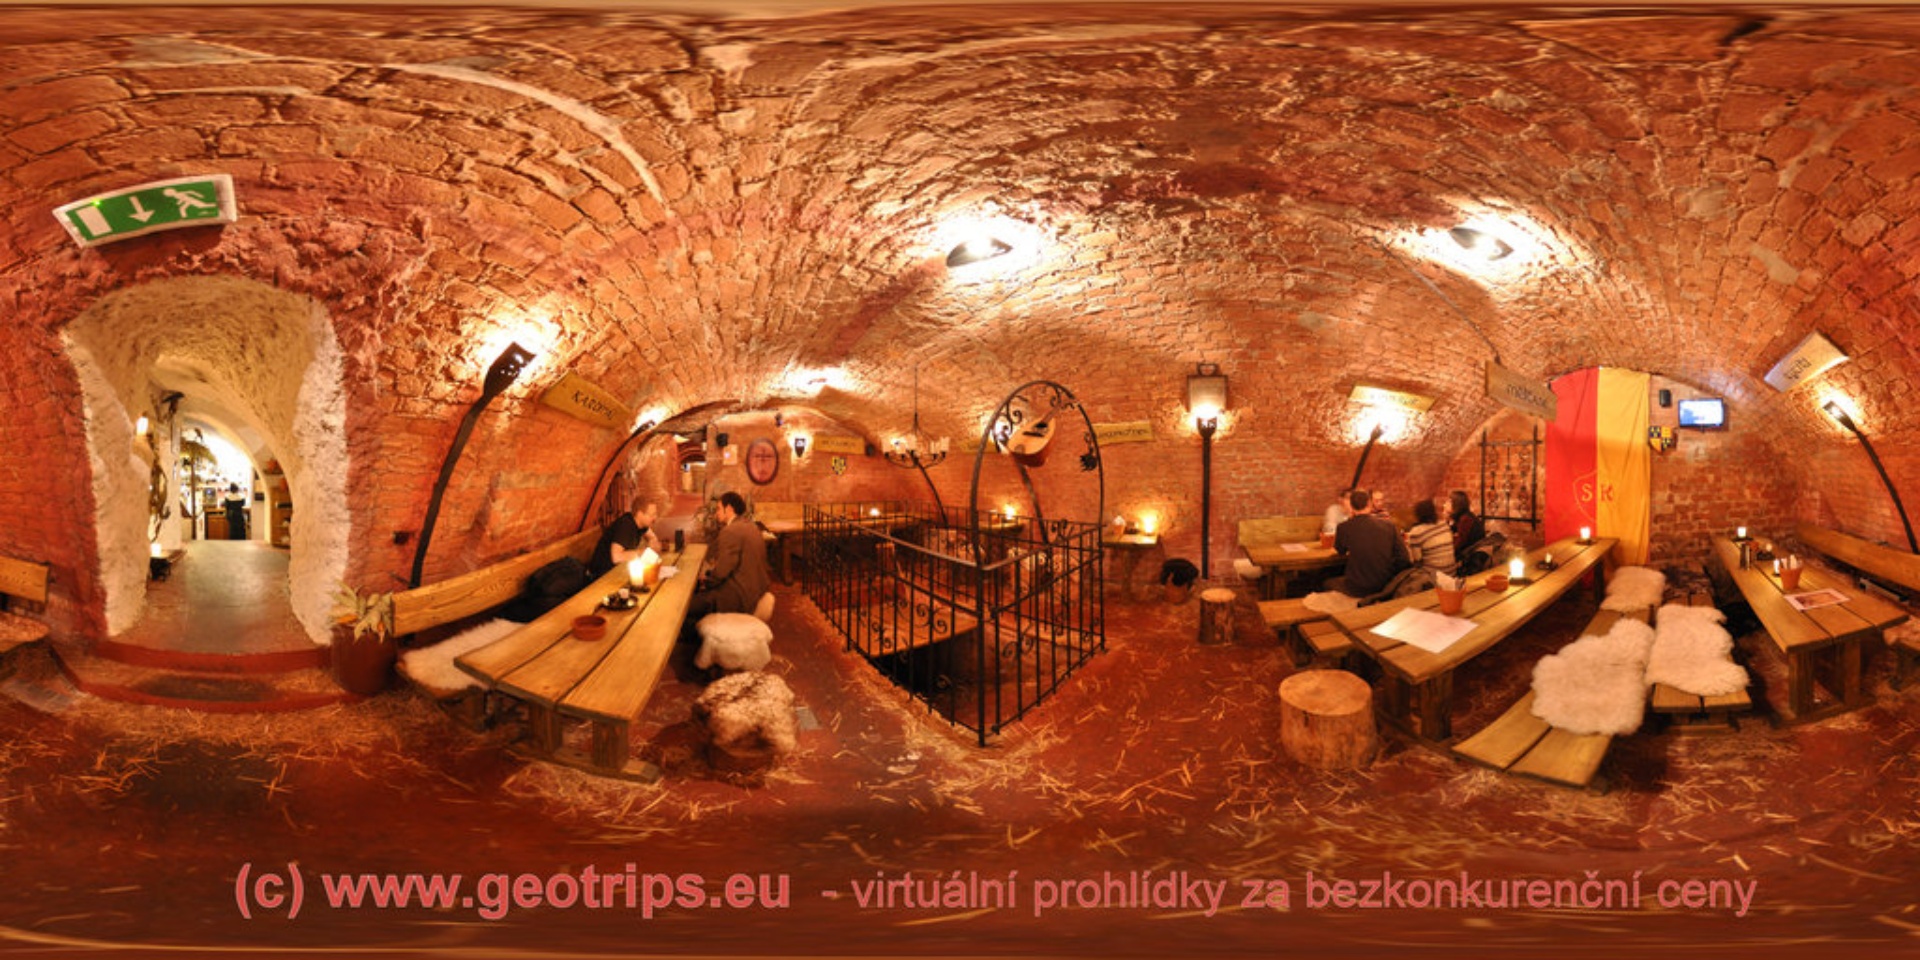
Referred object: the small wall-mounted TV

Referred object: the green exit sign